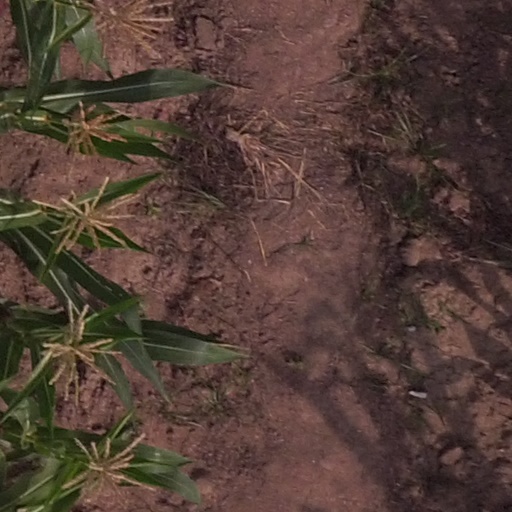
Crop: maize; corn